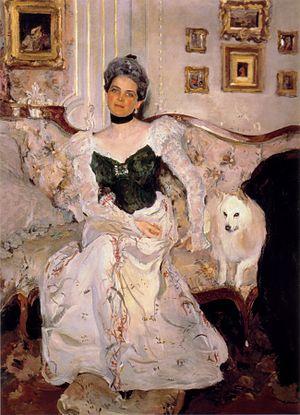
La perle Régente ou perle de Napoléon est une perle d’eau de mer naturelle en forme de goutte blanche, de la taille d’un œuf de pigeon. Elle pèse 302,68 grains. Elle est la cinquième perle du monde en taille mais la plus chère avec un prix de vente de 2,5 millions de dollars en 2005.
Les Soumarokov-Elston sont une famille de l'aristocratie russe, issue du mariage de Felix Elston, fils illégitime supposé du prince Frédéric-Guillaume de Prusse et de la comtesse Catherine von Tiesenhausen, avec la comtesse Elena Sergueïevna Soumarokova, fille du comte Sergueï Pavlovitch Soumarokov et de son épouse la marquise Aleksandra Pavlovna Maruzzi. Par décret impérial du 8 septembre 1859, ils furent autorisés à transmettre à leurs héritiers le titre de comte Soumarokov-Elston.